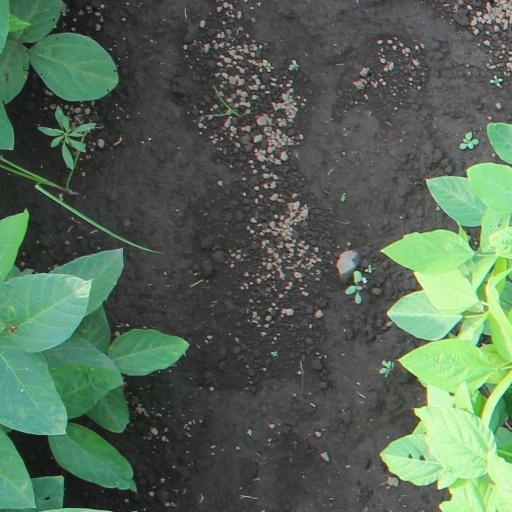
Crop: soybean